Dhunachi

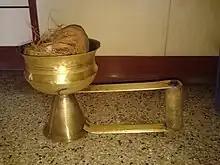
A brass "dhunachi" used for performing "aarti" in Bengali Hindu religious events, including Durga Puja

Dhunachi is a Bengali incense burner (commonly used in conjunction with Indian frankincense or "dhuno" for traditional ceremonies) used for one of the stages during "arti" (ritualised worship). It is often used following the "arti" with the "pradip" (a lamp with an odd number of wicks).